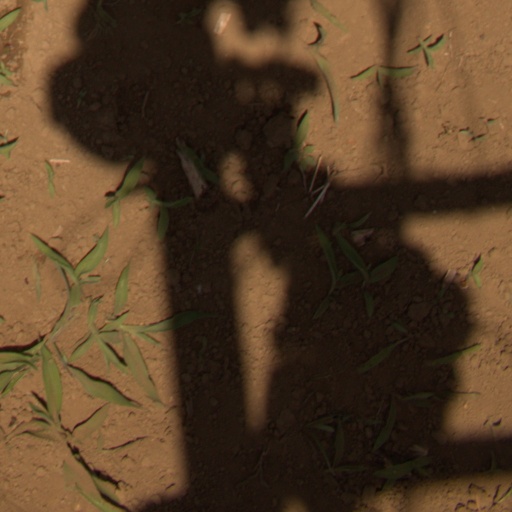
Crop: Jerusalem artichoke